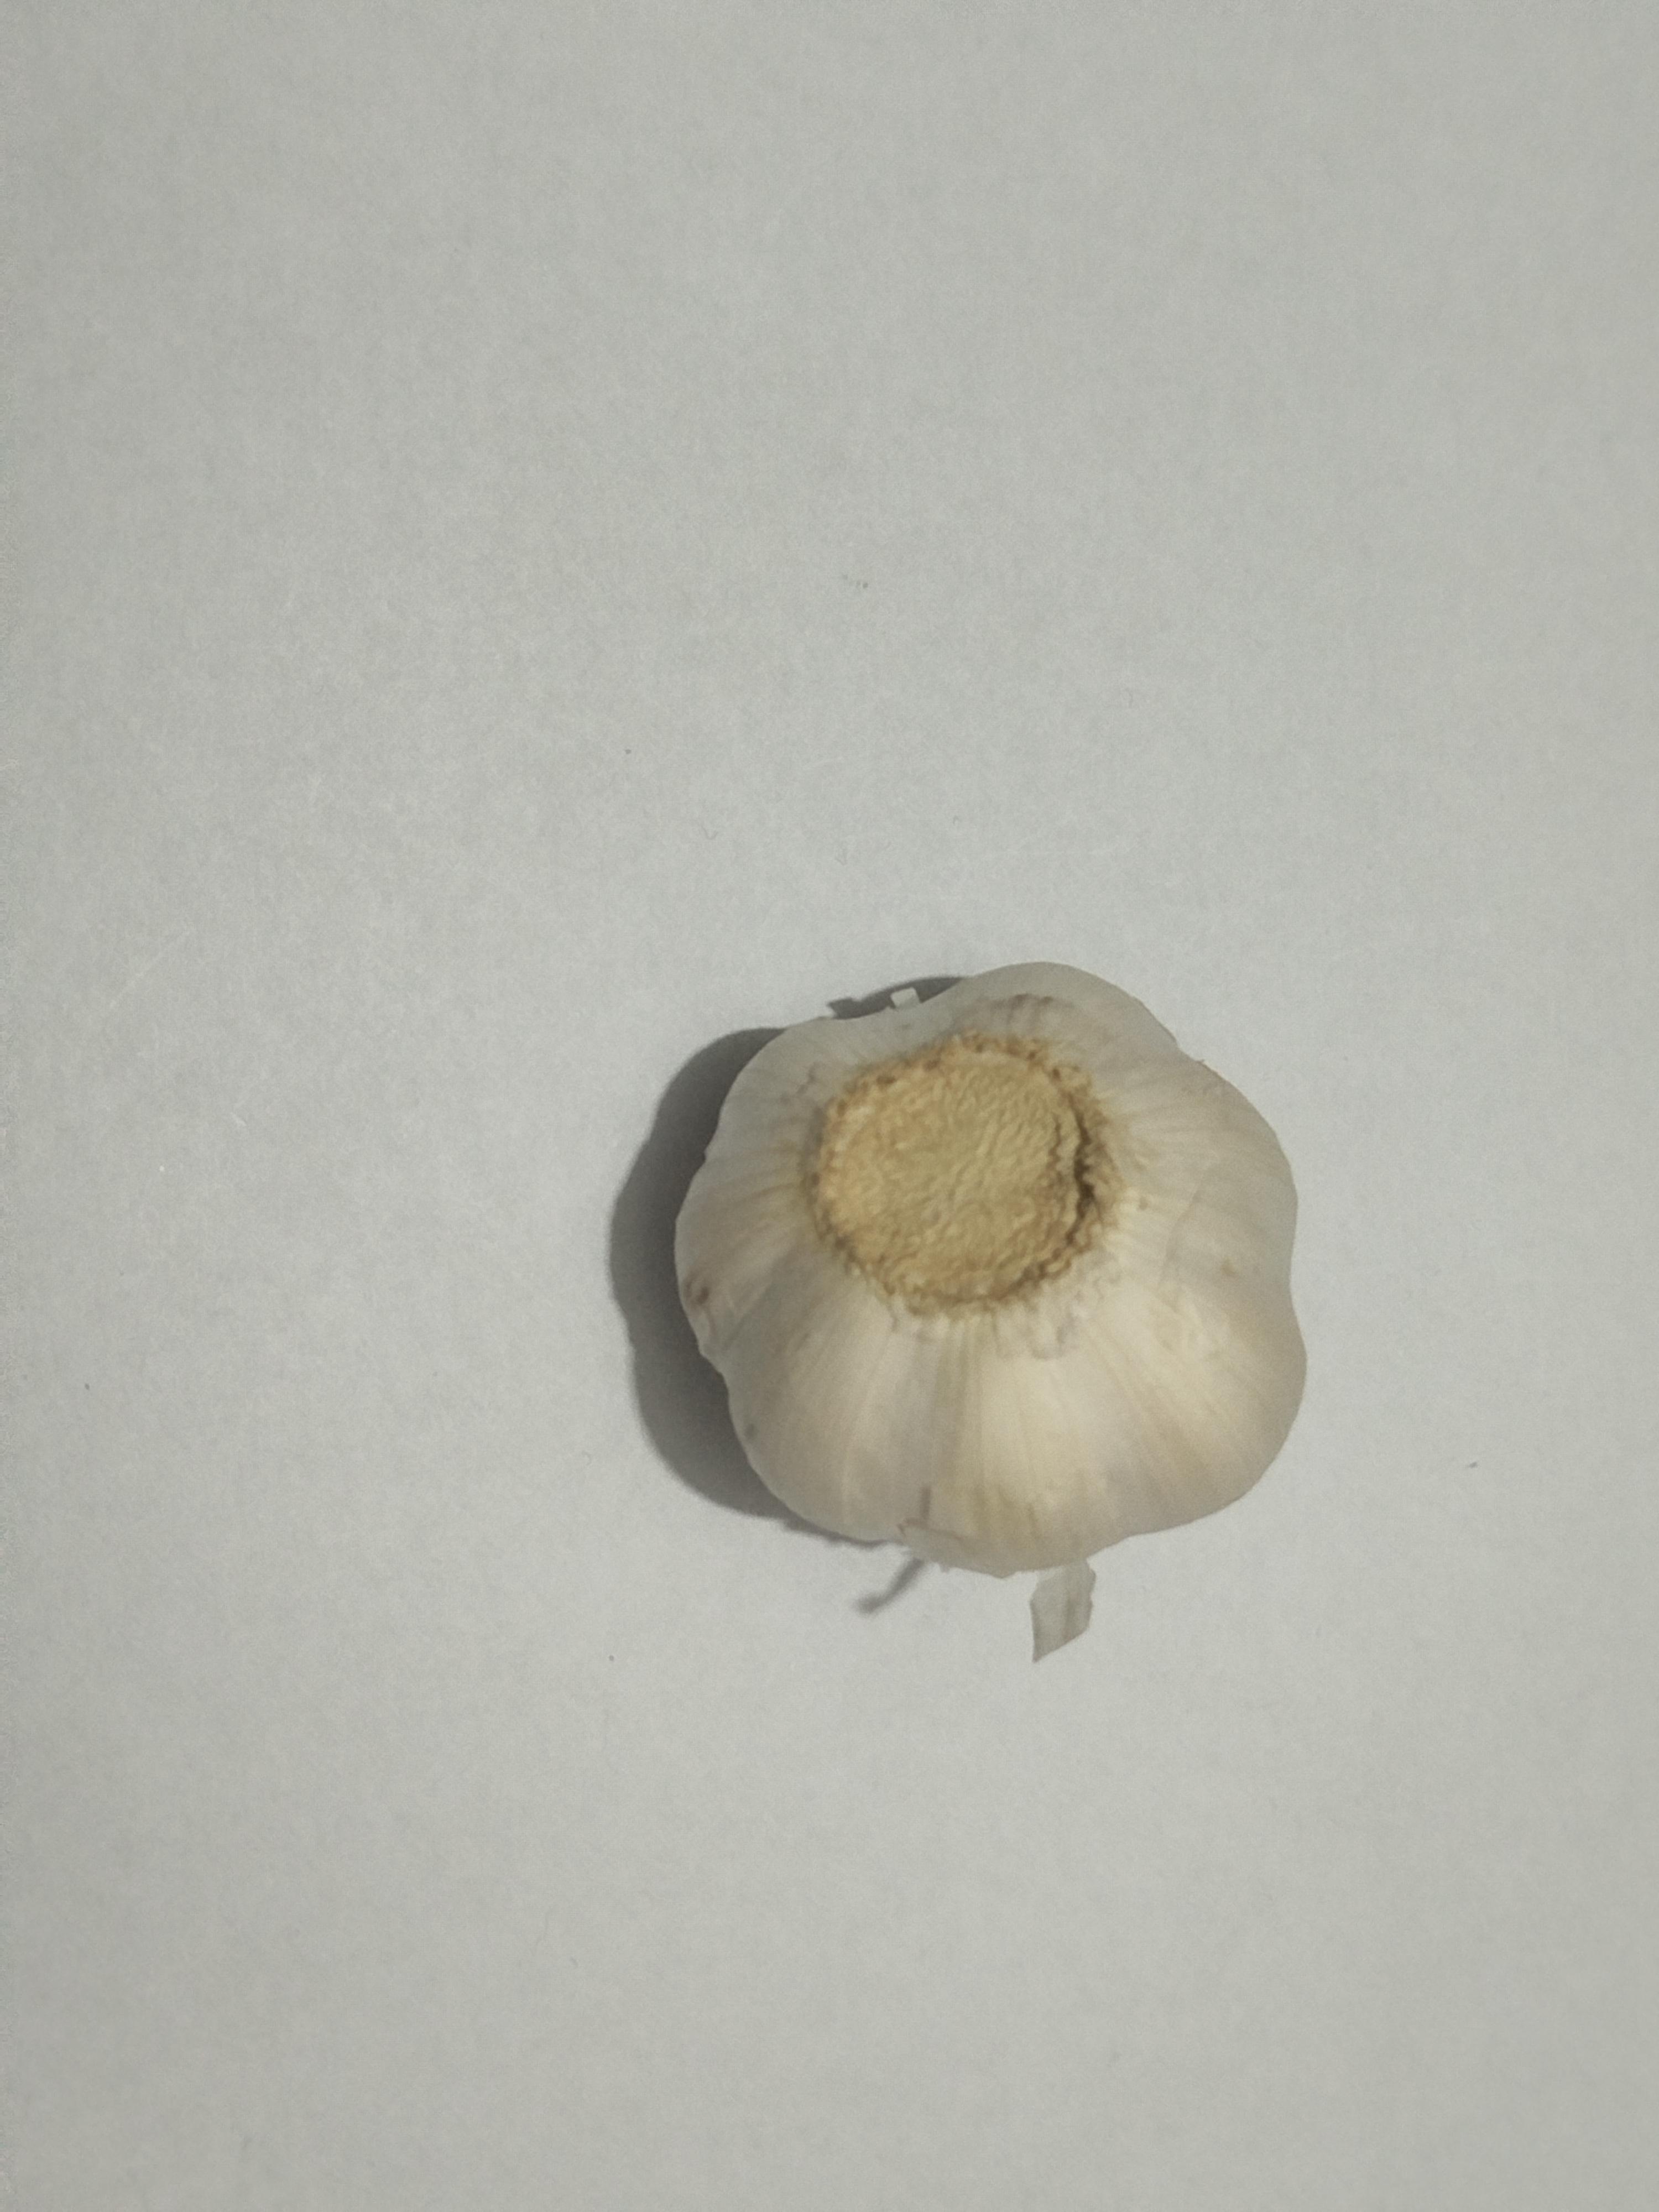
Label: Garlic